Giacomo Capuzzi

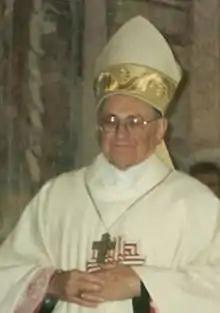
Capuzzi in 2002

Giacomo Capuzzi (14 August 1929 – 26 December 2021) was an Italian Roman Catholic prelate, who served as a bishop of the Roman Catholic Diocese of Lodi.